History of the Jews in Morocco

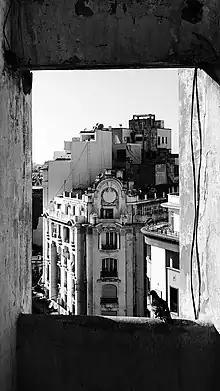
View from atop the Lévy-Bendayan Building in Casablanca. Jean-Louis Cohen highlights the role of Jewish patrons in the architecture and urban development of the city, particularly in constructing the overwhelming majority of the city's tallest buildings during the interwar period.""

In the mid 19th century, commercial development and European economic penetration brought prosperity to many Jewish merchants in northern Moroccan ports, but cost many Jews in the interior their traditional livelihoods, as industrial imports from Europe drove traditional Jewish crafts out of the market. As a result, Moroccan Jews started migrating from the interior to coastal cities such as Essaouira, Mazagan, Asfi, and later Casablanca for economic opportunity, participating in trade with Europeans and the development of those cities. Some impoverished migrants to overpopulated urban "mellahs" (Jewish quarters) struggled to survive as shopkeepers, peddlers, artisans or beggars.